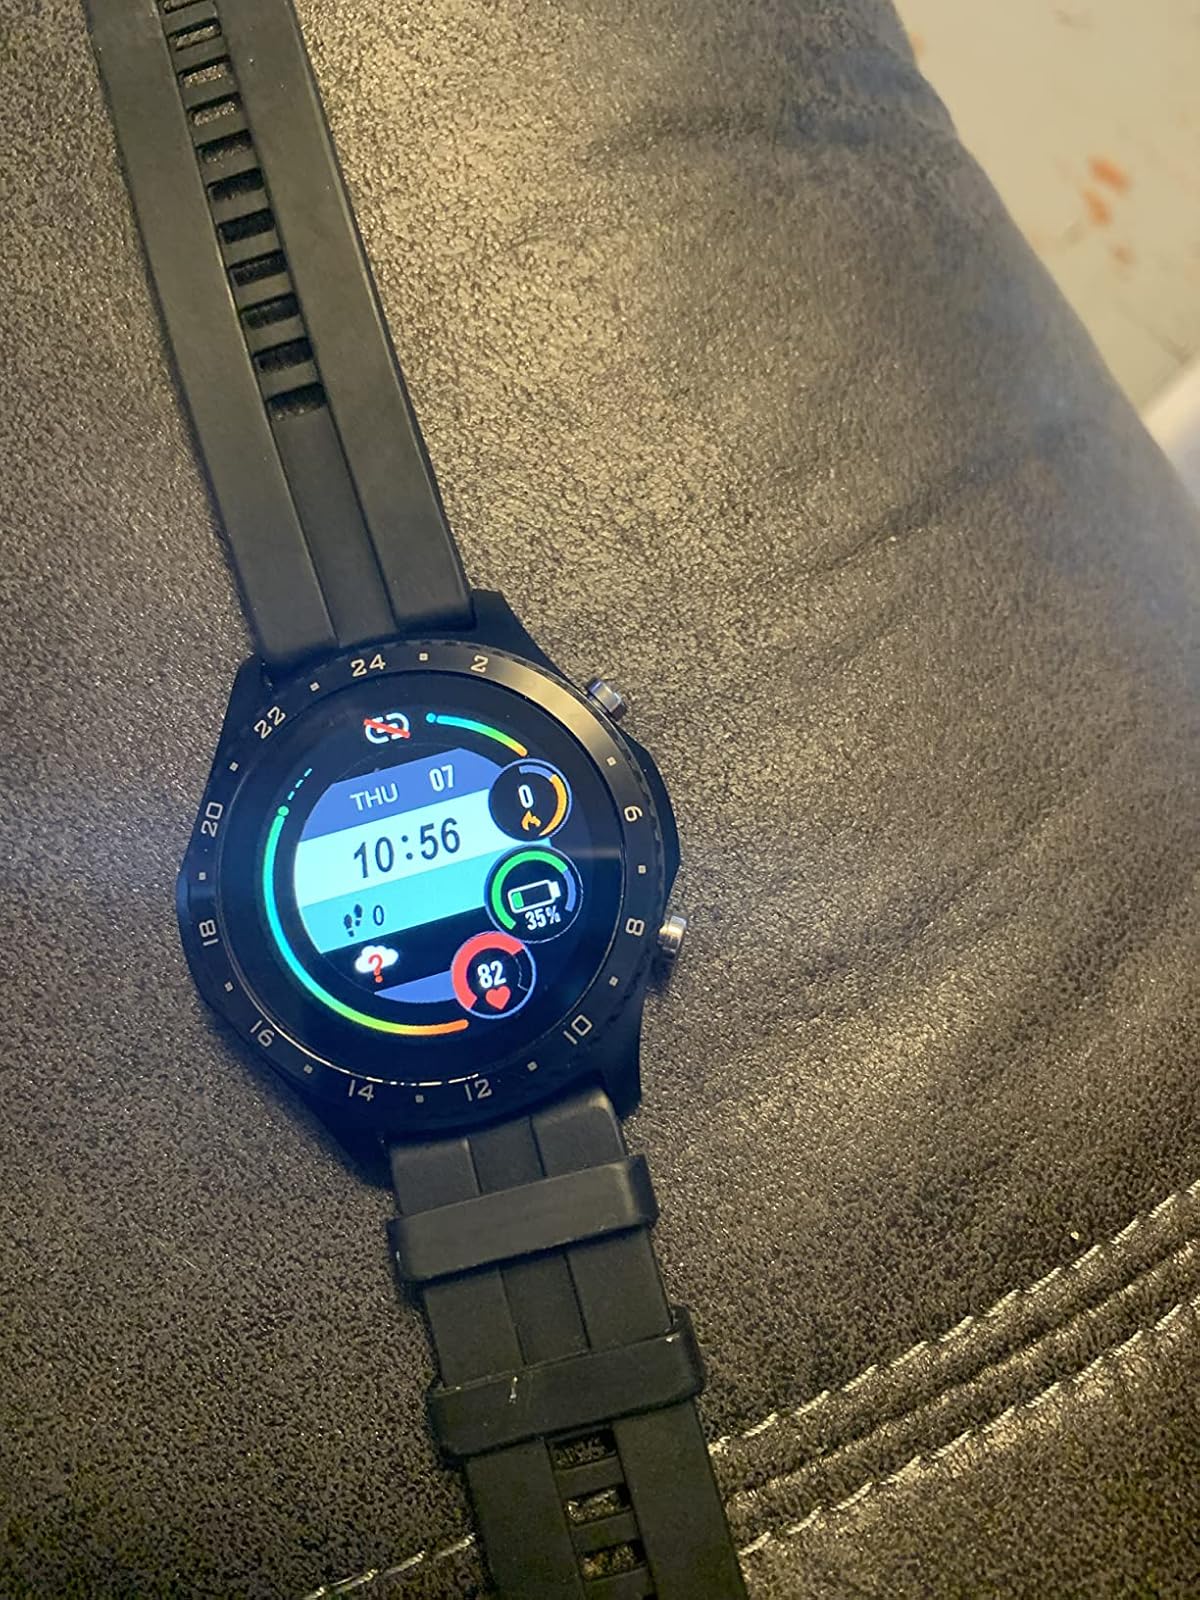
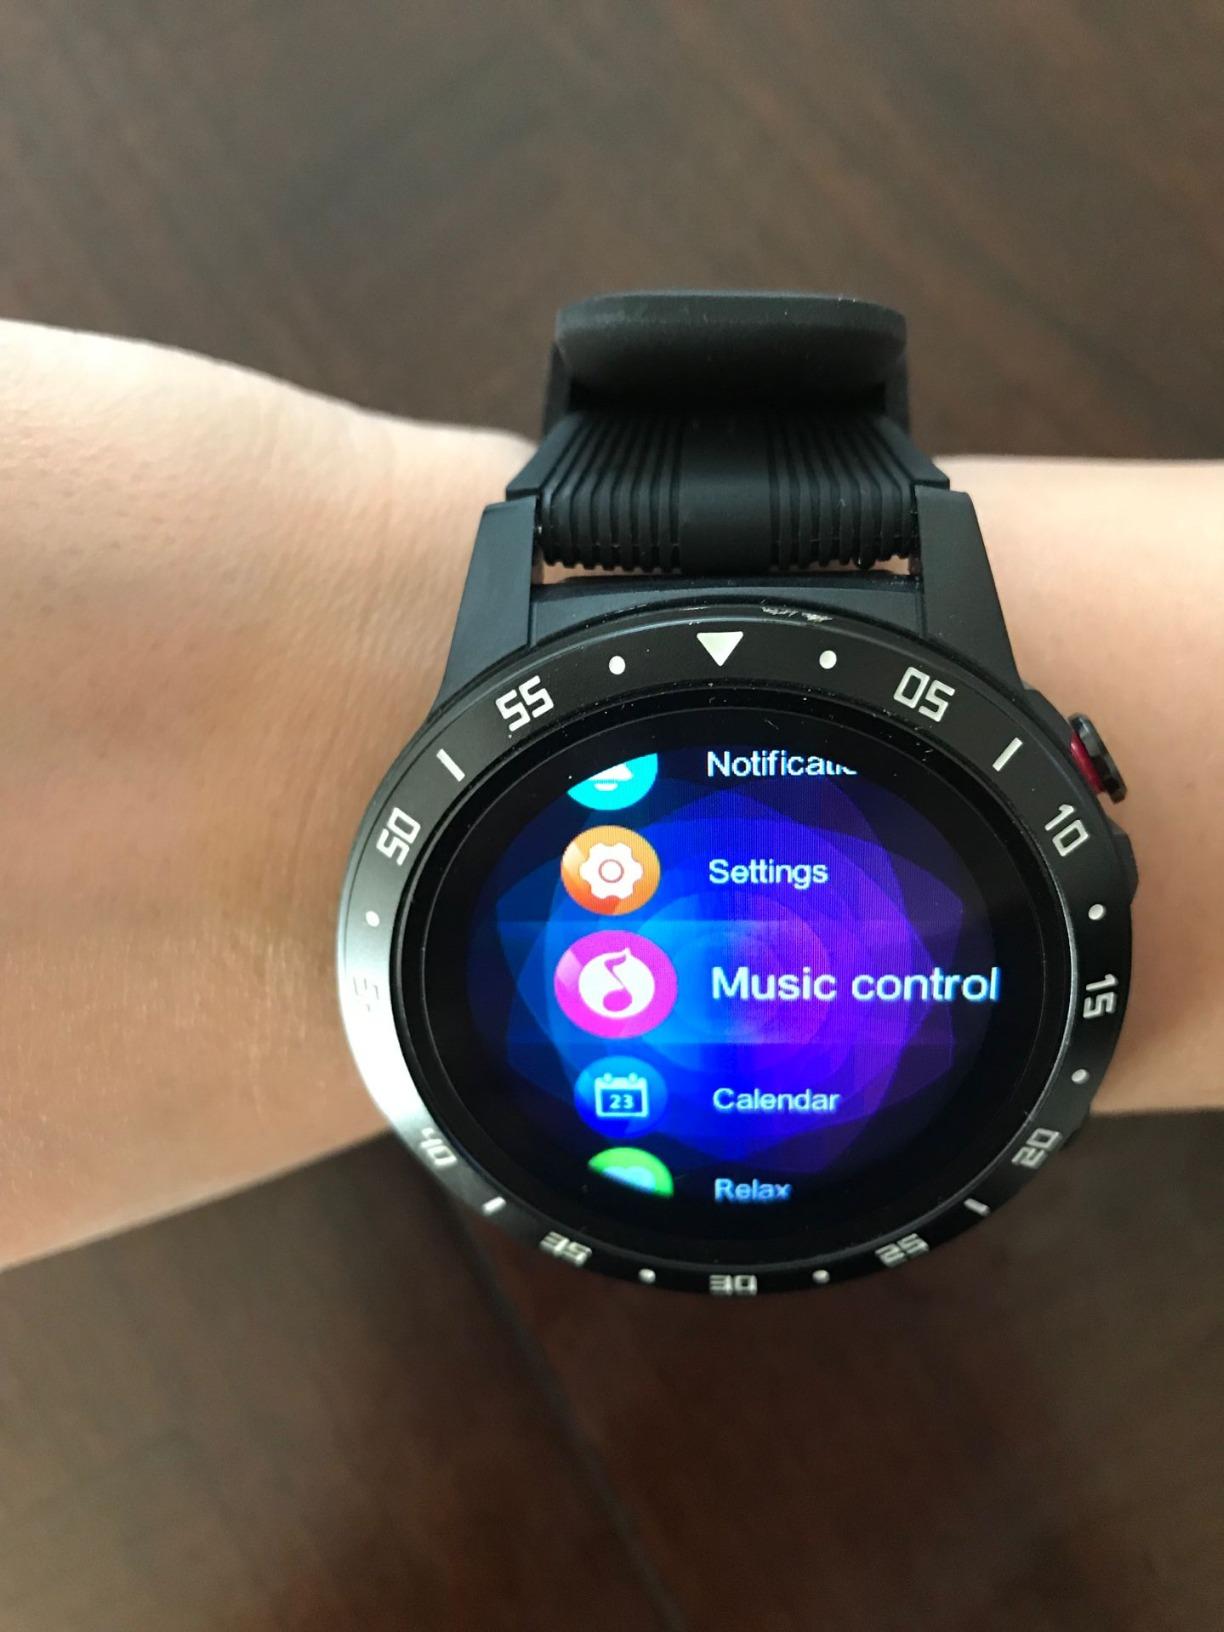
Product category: smartwatch
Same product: no